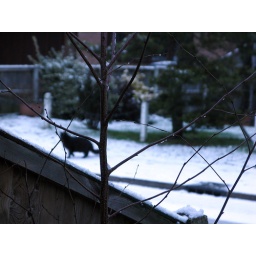
Wilko spotted over the road...well, I got the tree in focus!